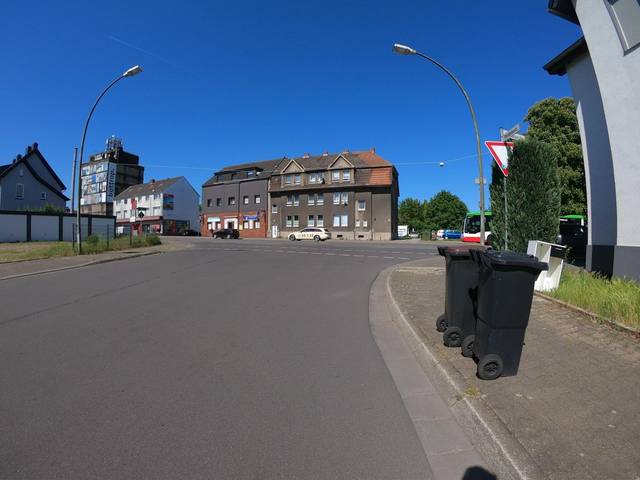
Region: Germany
Coordinates: 51.549, 6.938